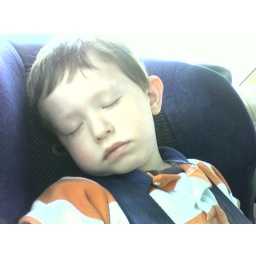
This is my godson Damian, sleeping his beautiful face away in the car. Sweet boy.